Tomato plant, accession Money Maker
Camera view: horizontal (90 deg, fisheye); turntable rotation: 300 degrees
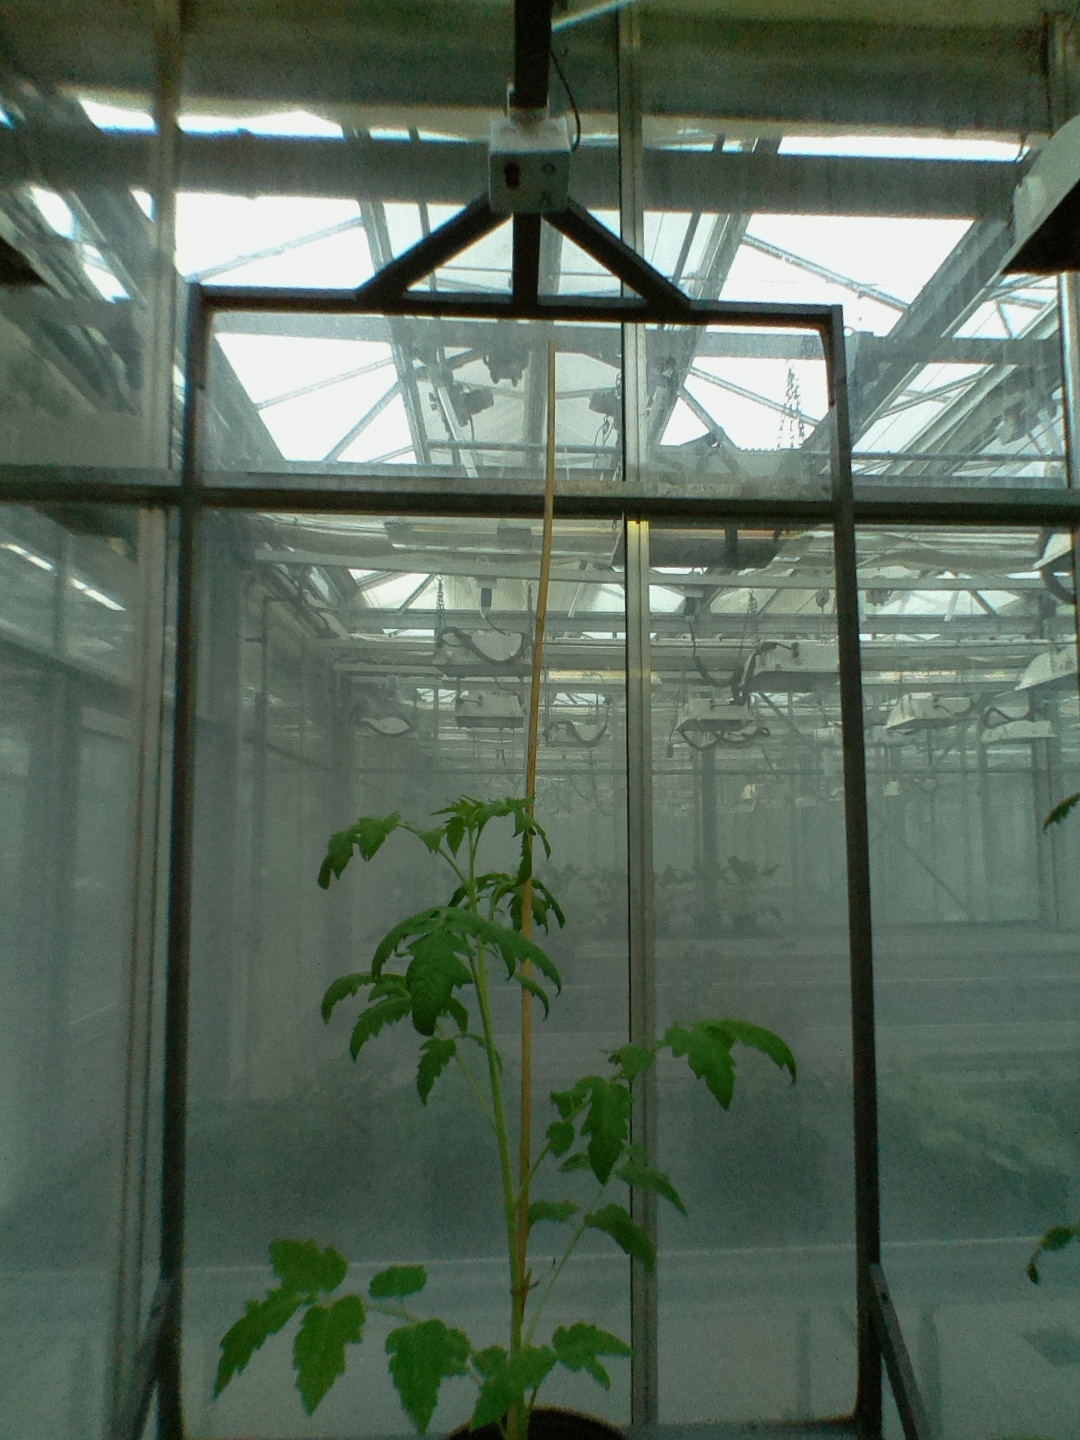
BBCH growth stage 14: 8 of true leaves visible